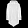
Label: Coat